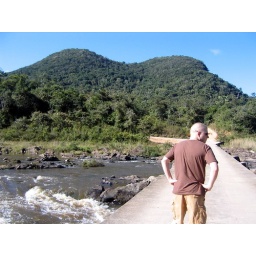
That's me, standing on the bridge over the river.